List of candidates in the 2014 European Parliament election in the Netherlands

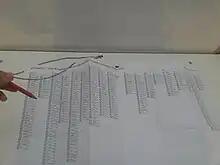
Voting ballot

The 2014 European Parliament election for the election of the delegation from the Netherlands was held on May 22, 2014. This is the 8th time the elections have been held for the European elections in the Netherlands.